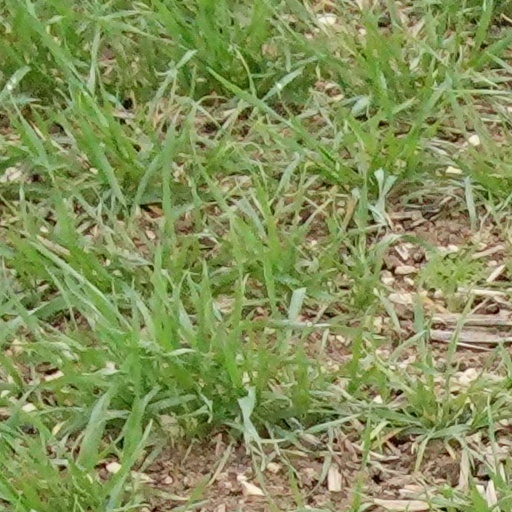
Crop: wheat